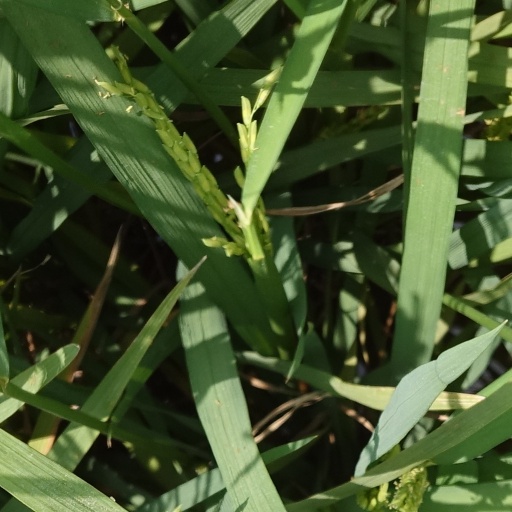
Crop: rice